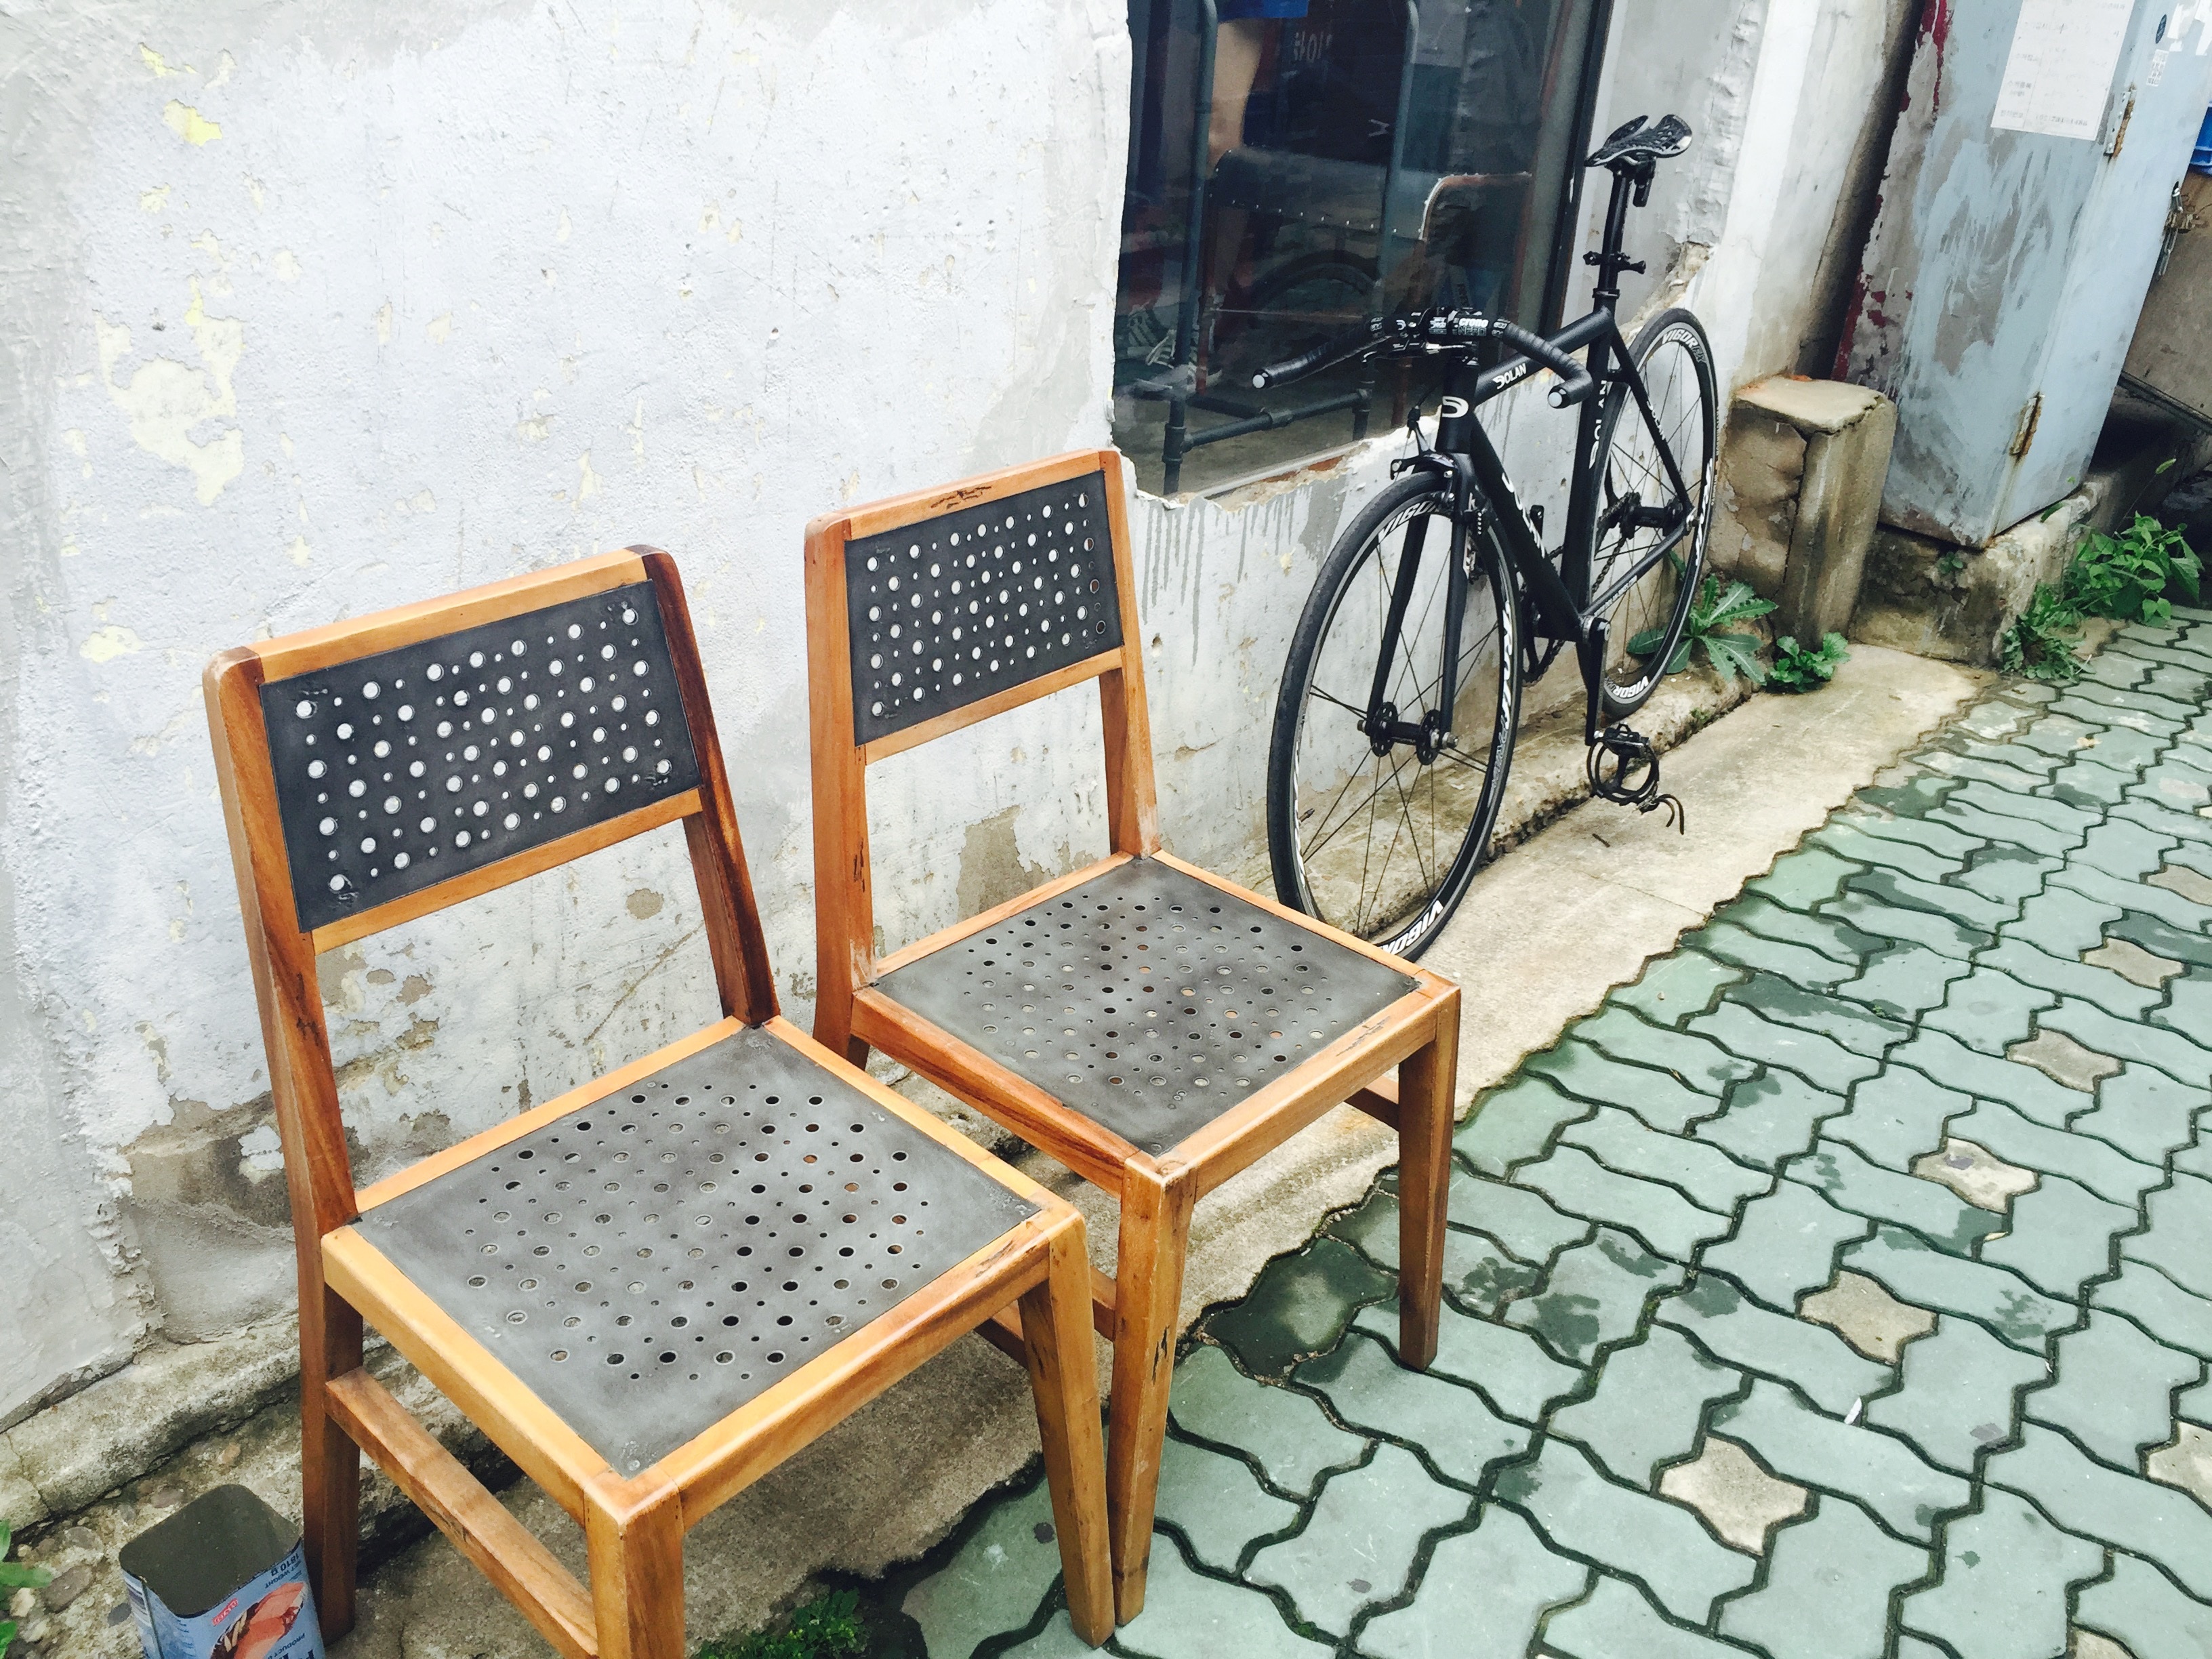
wood, retro, chair, bike, furniture, korea, design, supermarket, feel, seoul, republic of korea, jongno